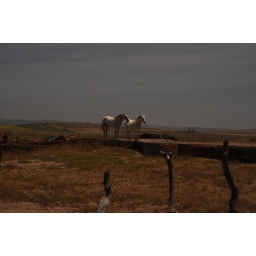
Beside the end of the beach favoured by the dog owners of Conil. Hadn't seen this much dog elvis since leaving Haringey.